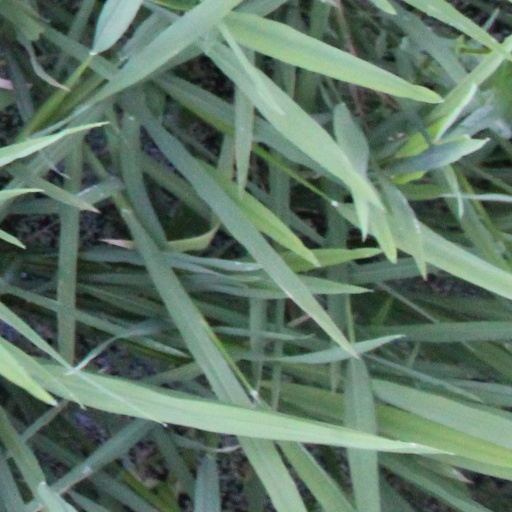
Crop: rice